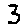
Label: 3